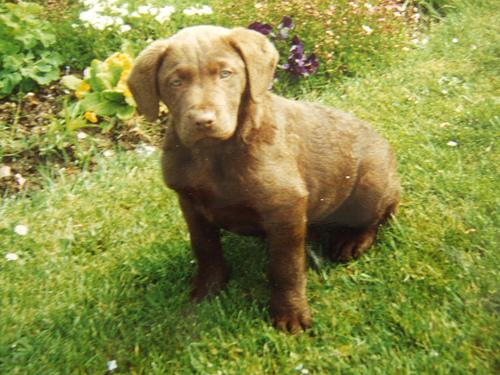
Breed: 215-n000075-Chesapeake_Bay_retriever